Austin Daye

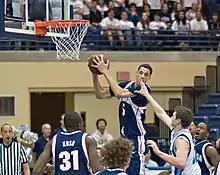
Daye (with ball) during his sophomore year at Gonzaga

In his freshman season at Gonzaga, Daye earned WCC All-Freshman Team and All-WCC Honorable Mention honors after averaging 10.5 points, 4.7 rebounds, 1.0 assists and 1.6 steals in 33 games.